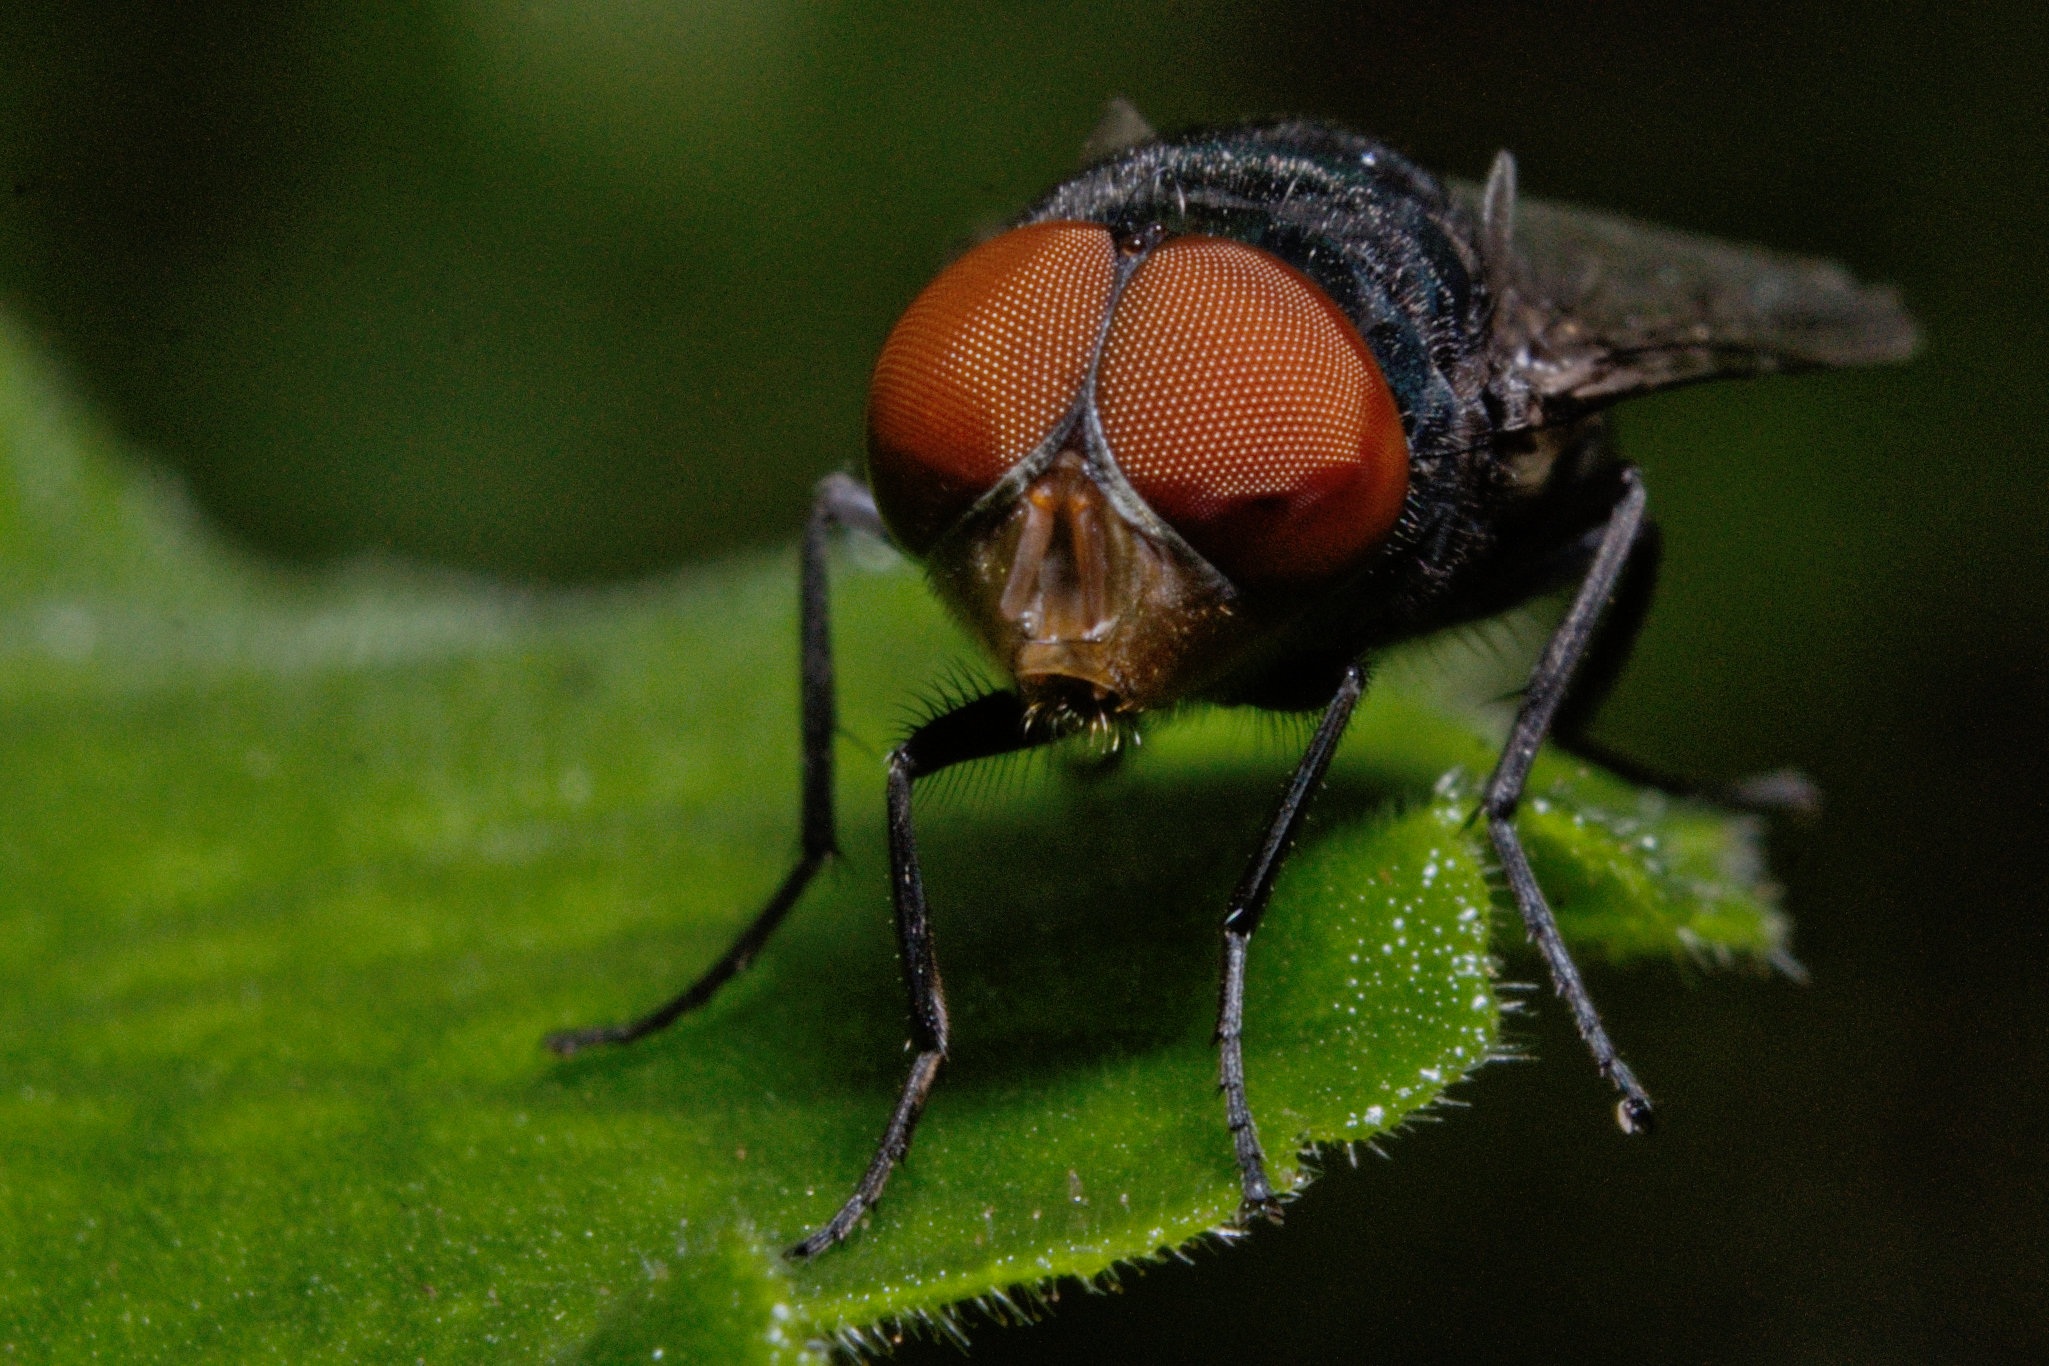
nature, photography, flower, fly, green, insect, macro, fauna, invertebrate, close up, beetle, weevil, macro photography, nat, leaf beetle, plant stem